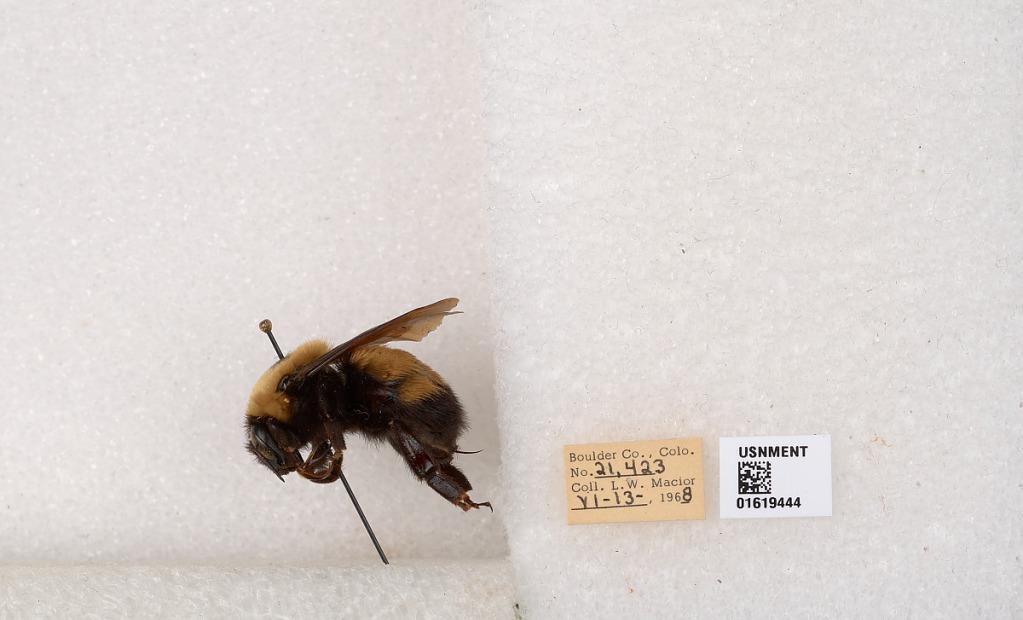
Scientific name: Bombus (Bombus) nevadensis Cresson